USS English

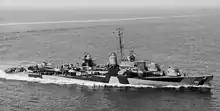
"English" underway in the 1940s

"English" returned to Ulithi to replenish between 26 January 1945 and 8 February, then sailed to Saipan to meet the cruiser and escort her to a rendezvous with newly designated TF 58. She screened the carriers as they launched airstrikes accompanying the Iwo Jima operation, hitting Tokyo before and after the assault on Iwo Jima and Okinawa.